Cothelstone Manor

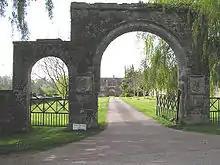
The gateway

The 16th-century gatehouse, has been designated as a Grade I listed building. It is included in the Heritage at Risk Register produced by English Heritage.